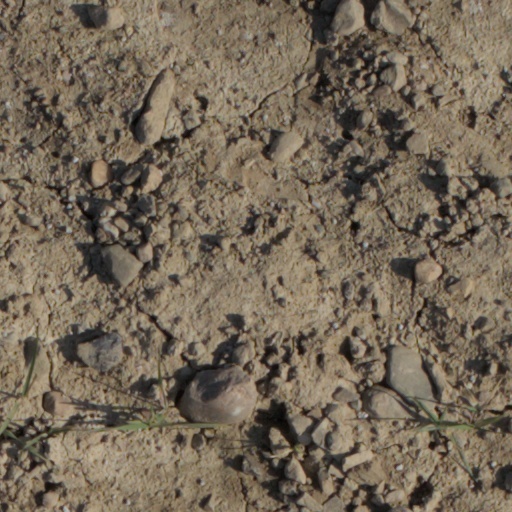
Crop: wheat